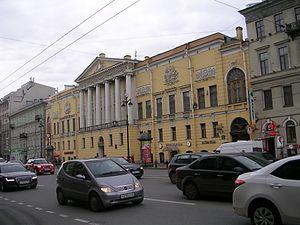
Le Palais Ioussoupov de la Perspective Nevski, ou Palais des Arts, est un palais néoclassique situé sur la perspective Nevski à Saint-Pétersbourg, en Russie.